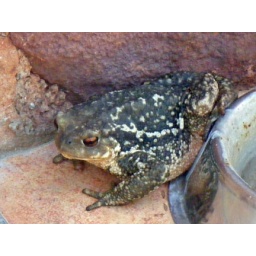
Beep beep said Toad as he hopped off to the acequia (having had a quick bath in the dogs bowl!)